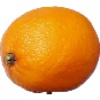
Label: lemon_meyer